Kubja

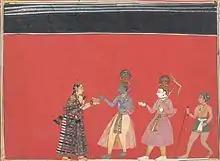
Krishna accepts an offering from the hunchbacked woman, Trivakra (Kubja)

Kubja is a legendary hunchbacked woman from Mathura, who the Hindu god Krishna is described to have rescued and made beautiful.